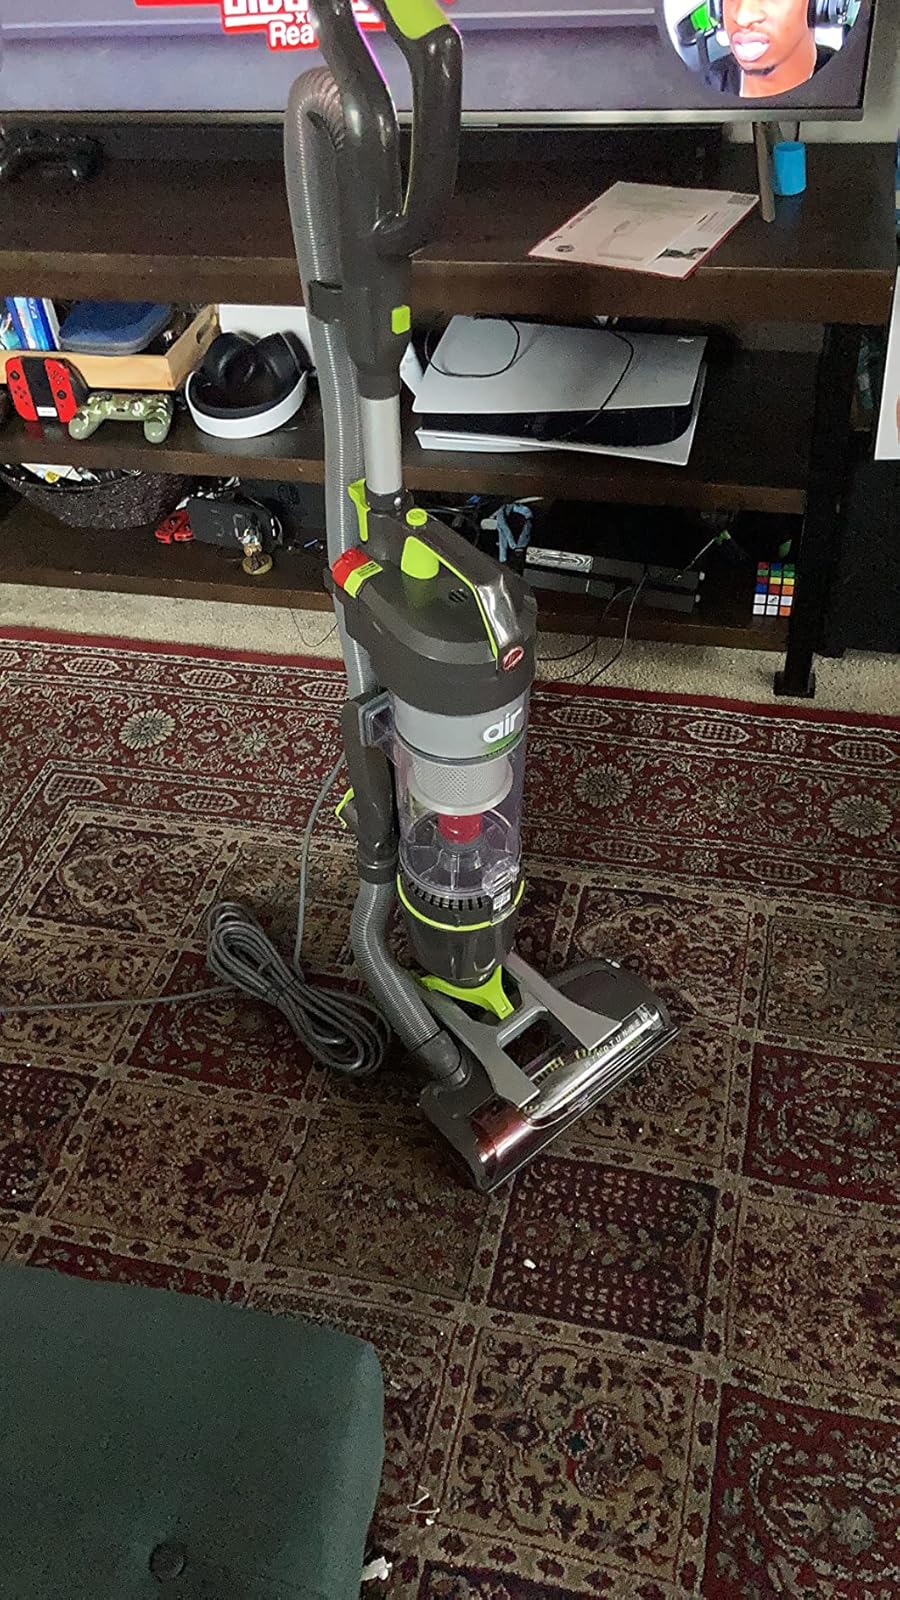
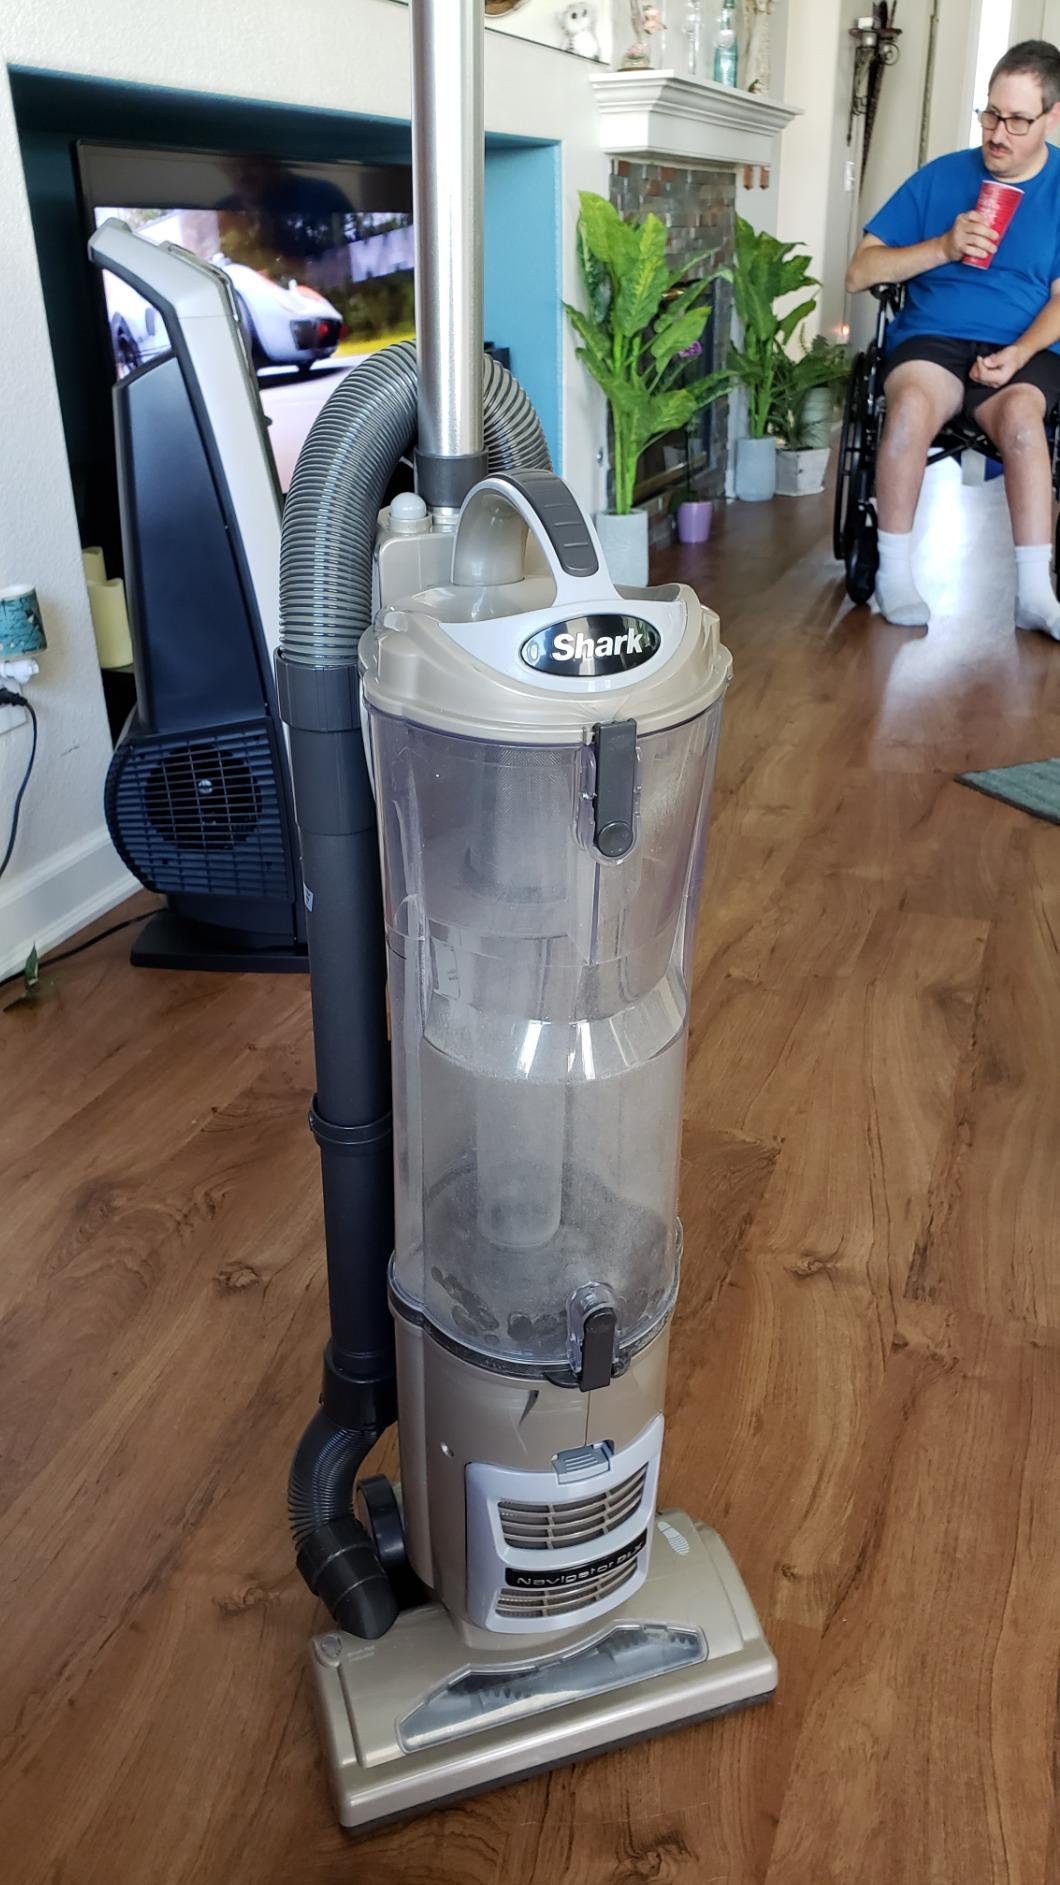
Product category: items_vacuum
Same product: no